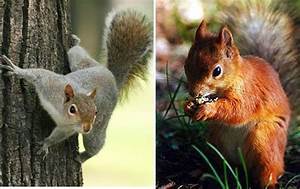
Label: scoiattolo